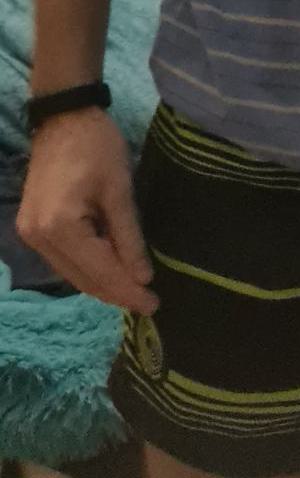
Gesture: no_gesture